Paxillus involutus

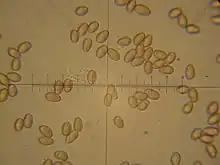
The spores are ellipsoidal.

The spore print is brown, and the dimensions of the ellipsoid (oval-shaped) spores are 7.5–9 by 5–6 μm. The hymenium has cystidia both on the gill edge and face (cheilo- and pleurocystidia respectively), which are slender and filament-like, typically measuring 40–65 by 8–10.5 μm.